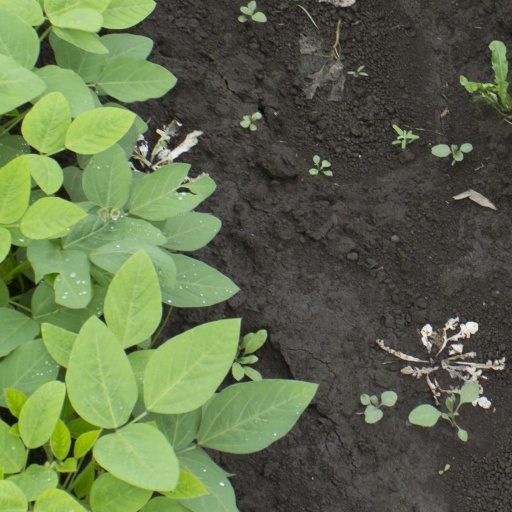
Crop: soybean